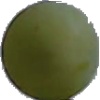
Label: Grape White 4